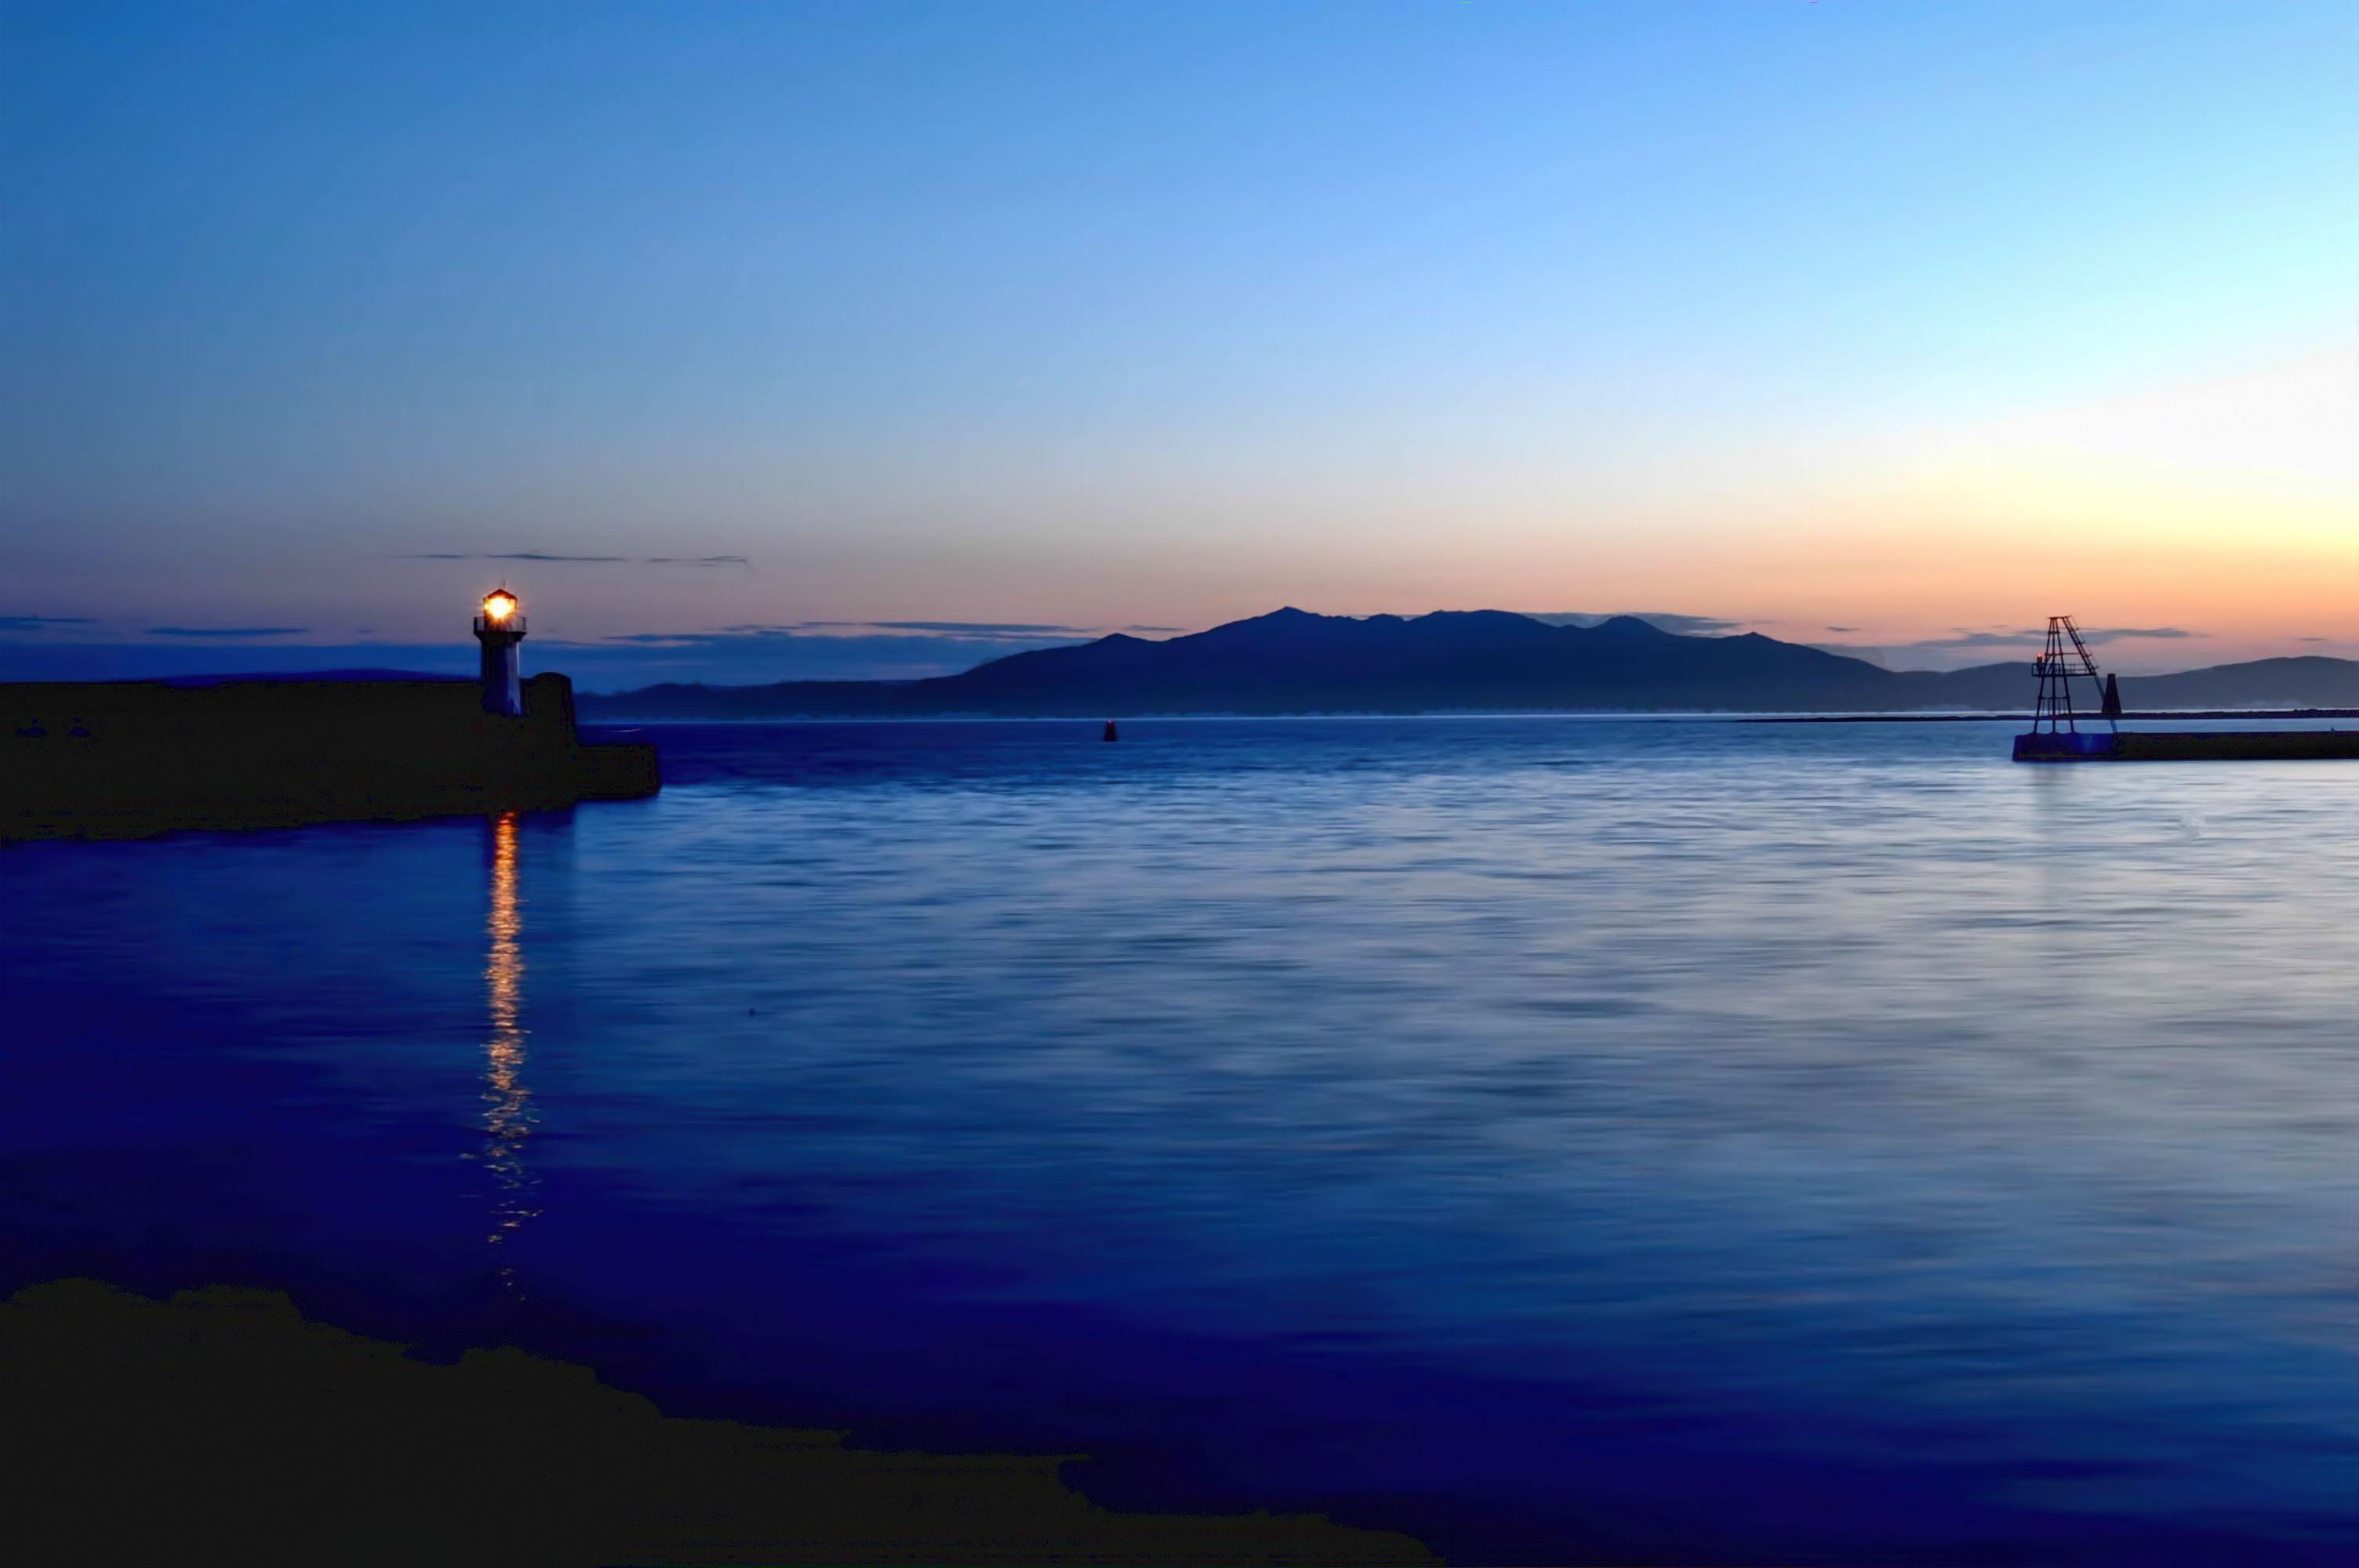
sea, coast, ocean, horizon, lighthouse, sunrise, sunset, sunlight, morning, shore, lake, dawn, dusk, evening, reflection, vehicle, bay, harbour, arran, ardrossan, afterglow